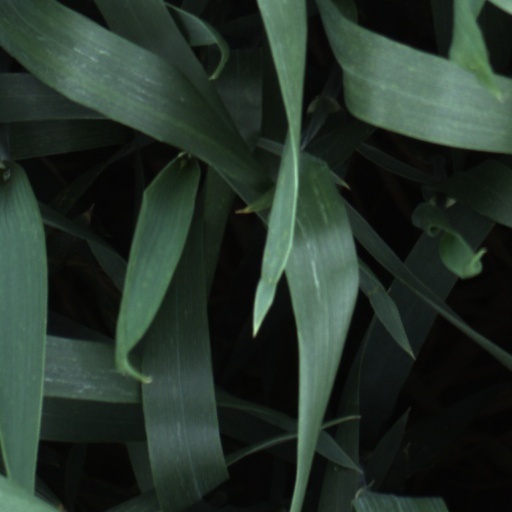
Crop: wheat